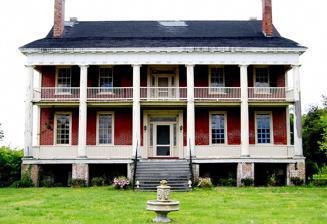
Building: Land's End (Hertford, North Carolina)
Country: United States of America
Year built: 1830
Historic house in North Carolina, United States United States historic place Land's End U.S. National Register of Historic Places Lands End, April 2012 Show map of North Carolina Show map of the United States Location SE of Hertford near jct. of SR 1300 and 1324, near Hertford, North Carolina Coordinates 36°06′40″N 76°13′17″W / 36.11111°N 76.22139°W / 36.11111; -76.22139 Area 40 acres (16 ha) Built 1830 ( 1830 ) Built by James Leigh Architectural style Greek Revival NRHP reference No. 73001365 Added to NRHP September 20, 1973 Land's End , also known as Leigh House, is a historic plantation house located near Hertford , Perquimans County, North Carolina .   It was built about 1830, and is a two-story, five bay by four bay, Greek Revival -style brick dwelling. Its brickwork is laid in Flemish bond . It has a gable roof and features front and rear full-height porticoes supported by unfluted Doric order columns. The house was added to the National Register of Historic Places in 1974. Gallery Leigh House, HABS Photo, July 1940 References